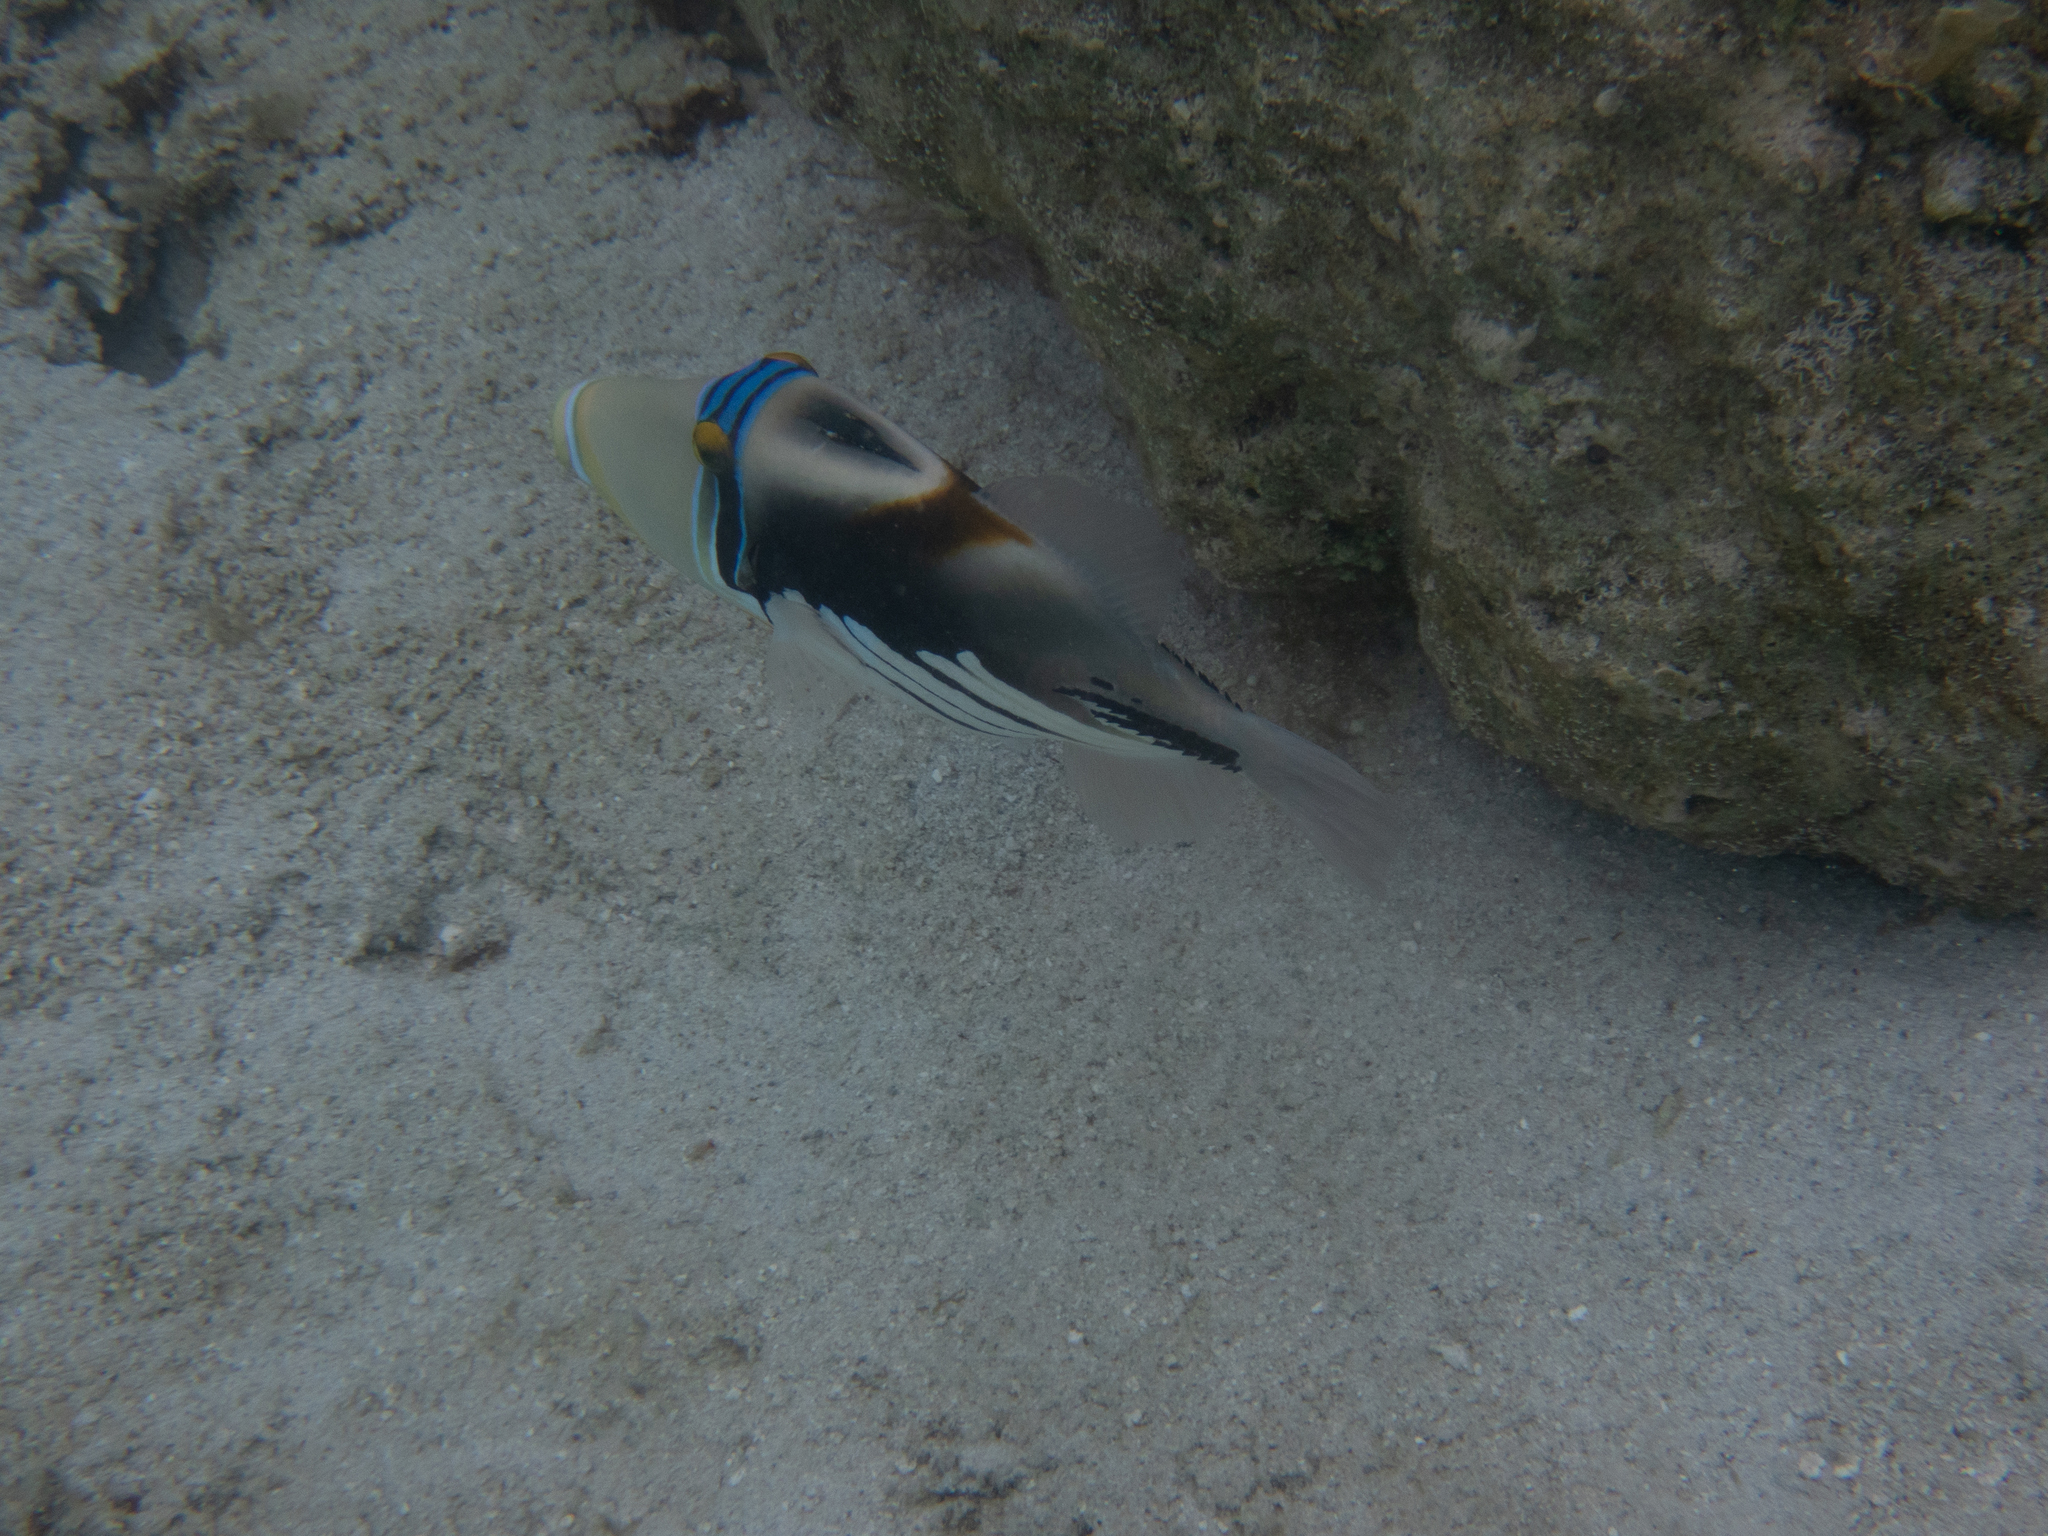
Rhinecanthus aculeatus (Lagoon Triggerfish)